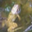
Label: frog